Meyers Leonard

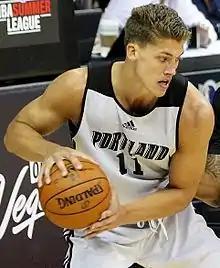
Leonard with the Portland Trail Blazers in 2013

Leonard's numbers dipped from his rookie to sophomore season, falling behind fellow second-year big man Joel Freeland as the primary backup to starter Robin Lopez. He saw action in 29 fewer games in 2013–14, with his minutes and points per game cut in half, as the Blazers transformed from a lottery team to a playoff contender. On January 2, 2014, he had a season-best game with 8 points and 10 rebounds in a 134–104 win over the Charlotte Bobcats.